Natalia Goncharova

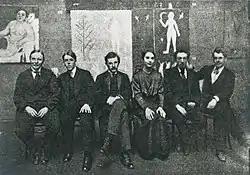
Goncharova and other artists at a Donkey's Tail exhibition, 1912

The students rejected from Korovin's classes, and others, soon formed Moscow's first radical independent exhibiting group, the Jack of Diamonds, which was named by Larionov. This is rather a provocative name, as it alludes to both boulevard literature and the prison uniforms.